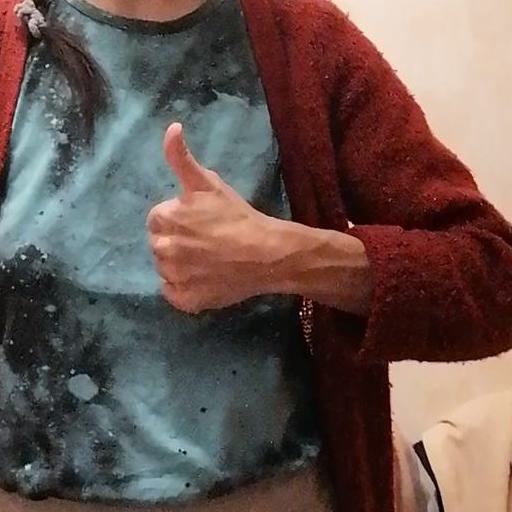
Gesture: like